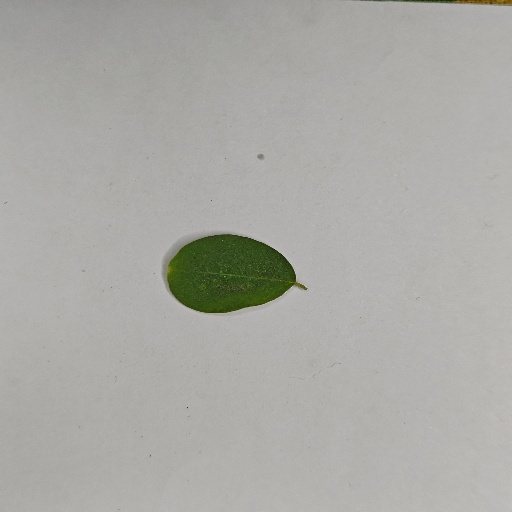
Species: Sojina
Leaf condition: Healthy Leaf